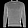
Label: Pullover